Žirmūnai

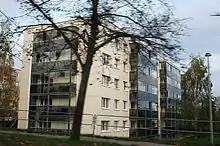
The first renovated apartment building (1965) in Žirmūnai

Tuskulėnai Manor had been nationalised in 1940 and was later used as KGB officers' apartments and as a kindergarten. During excavations that took place between 1994 and 1996 in its territory, the remains of 706 bodies were found; 40 were identified. The area had been used to hide the bodies of Lithuanian residents – mostly resistance fighters against the Soviet occupation and Nazi collaborators – who had been executed by the NKGB and MGB in the Vilnius' KGB Palace between 1944 and 1947 but also those who died fighting Polish Armia Krajowa soldiers. The remains from the mass grave were placed in a columbarium built underground, beneath an artificial hill, and consecrated in 2004.